Emerson House (Haverhill, Massachusetts)

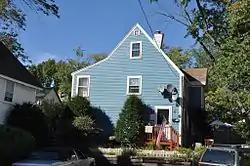

The Emerson House is a historic late First Period house in Haverhill, Massachusetts. The oldest part of this -story wood-frame house was built c. 1730, and contains construction features characteristic of the transition between First and Second Period methods. The first part built was the central chimney with the right front rooms, which were followed later by the left side rooms, and then a rear leanto section. The left side was probably built by Nehemiah Emerson, who bought the house in 1787. The house was originally located at the corner of Winter and Pecker Streets, and was moved to its present location in the 1850s. It still retains elements of original Federal period styling.